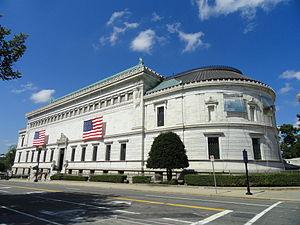
La Corcoran Gallery of Art est un musée d'art américain fondé en 1869 et fermé en 2014.